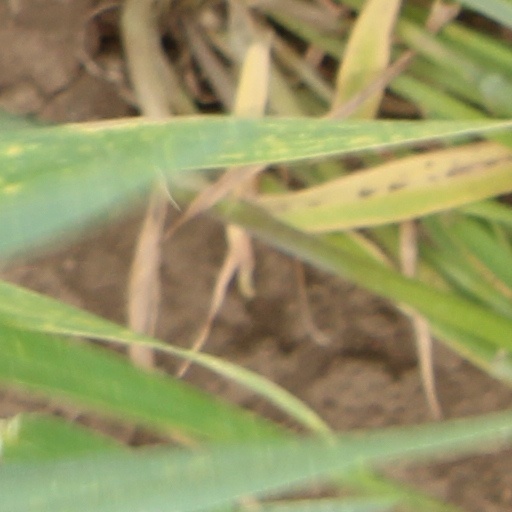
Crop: wheat